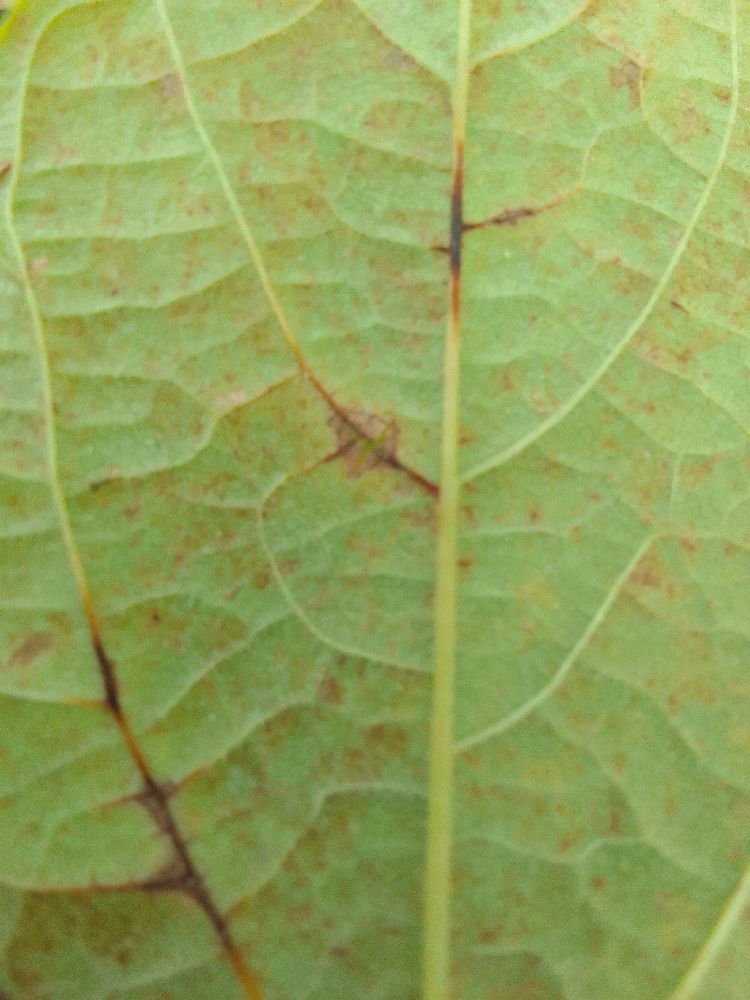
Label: anthracnose